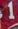
Number: 1